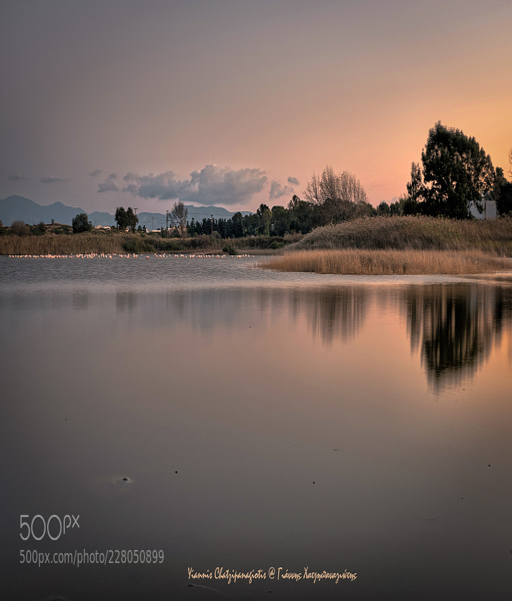
when the evening comes over the lake